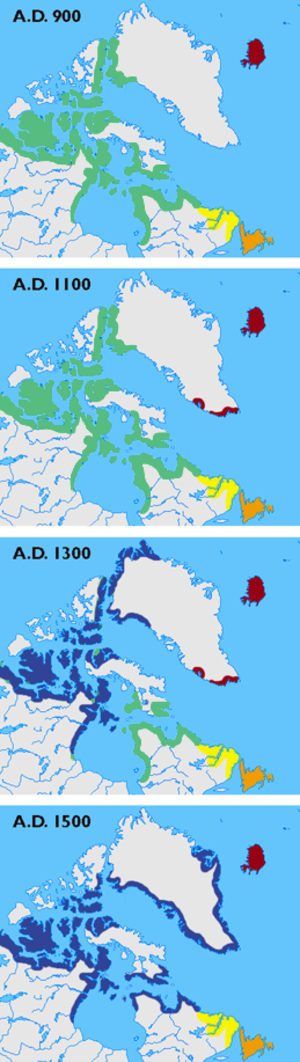
Histoire des cultures articques (900-1500). Expansion territoriale de différentes cultures dans l'Arctique. Íslenska: Fólksfluttningar á árunum 900 til 1500. Græni liturinn sýnir Dorset-fólk, blái Thule-inuíta, rauði norræna menn, guli Innu-indjána og appelsínugule Beothuk-indjána. Italiano: La mappa mostra le differenti civiltà che vissero in Groenlandia, Labrador, Newfoundland e nelle isole artiche del Canada negli anni 900, 1100, 1300 e 1500. Verde:Civiltà Dorset, blu: Civiltà Thule, rosso:Civiltà nordica, Giallo: Innu e arancione: Beothuk. 日本語: 900年、1100年、1300年、1500年時点での、アイスランド、グリーンランド、ラブラドル半島、ニューファンドランド島、その他カナダの北極圏の島における民族の移り変わりの推定図。緑色がドーセット文化、青がトゥーレ文化、赤がノース人、黄色がイヌ族、オレンジがベオスック族. 緑：ドーセット